Casuchas del Rey

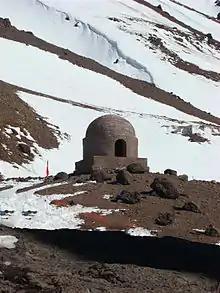
A Casucha de la Cordillera at 3197 m a.s.l. at Las Cuevas, Argentina.

The Casuchas del Rey or Casuchas de la Cordillera are a string of small mountain shelters made of stone masonry along the route of the Uspallata Pass of the Principal Cordillera in the Andes of Chile and Argentina. The shelters were built to improve the intra-colonial postal system of the Spanish Empire.